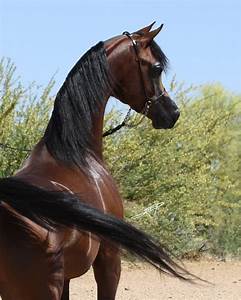
Label: cavallo